Watford

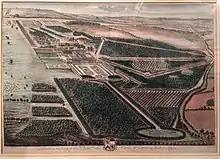
Cassiobury House Estate engraving by Johannes Kip and Leonard Knyff (1707) now in the Watford Museum

The Grand Junction Canal in 1798 and the London and Birmingham Railway in 1837 resulted in Watford's rapid growth, with paper-making mills such as John Dickinson at Croxley, influencing the development of printing in the town. Two brewers, Benskins and Sedgwicks, amalgamated and flourished in the town until their closure in the late 20th century. Hertfordshire County Council designates Watford to be a major sub-regional centre. Several head offices are based in Watford. International conferences and sporting events have also taken place in Watford, including the 2006 World Golf Championship, the 2013 Bilderberg Conference and the 2019 NATO summit which all took place at The Grove.